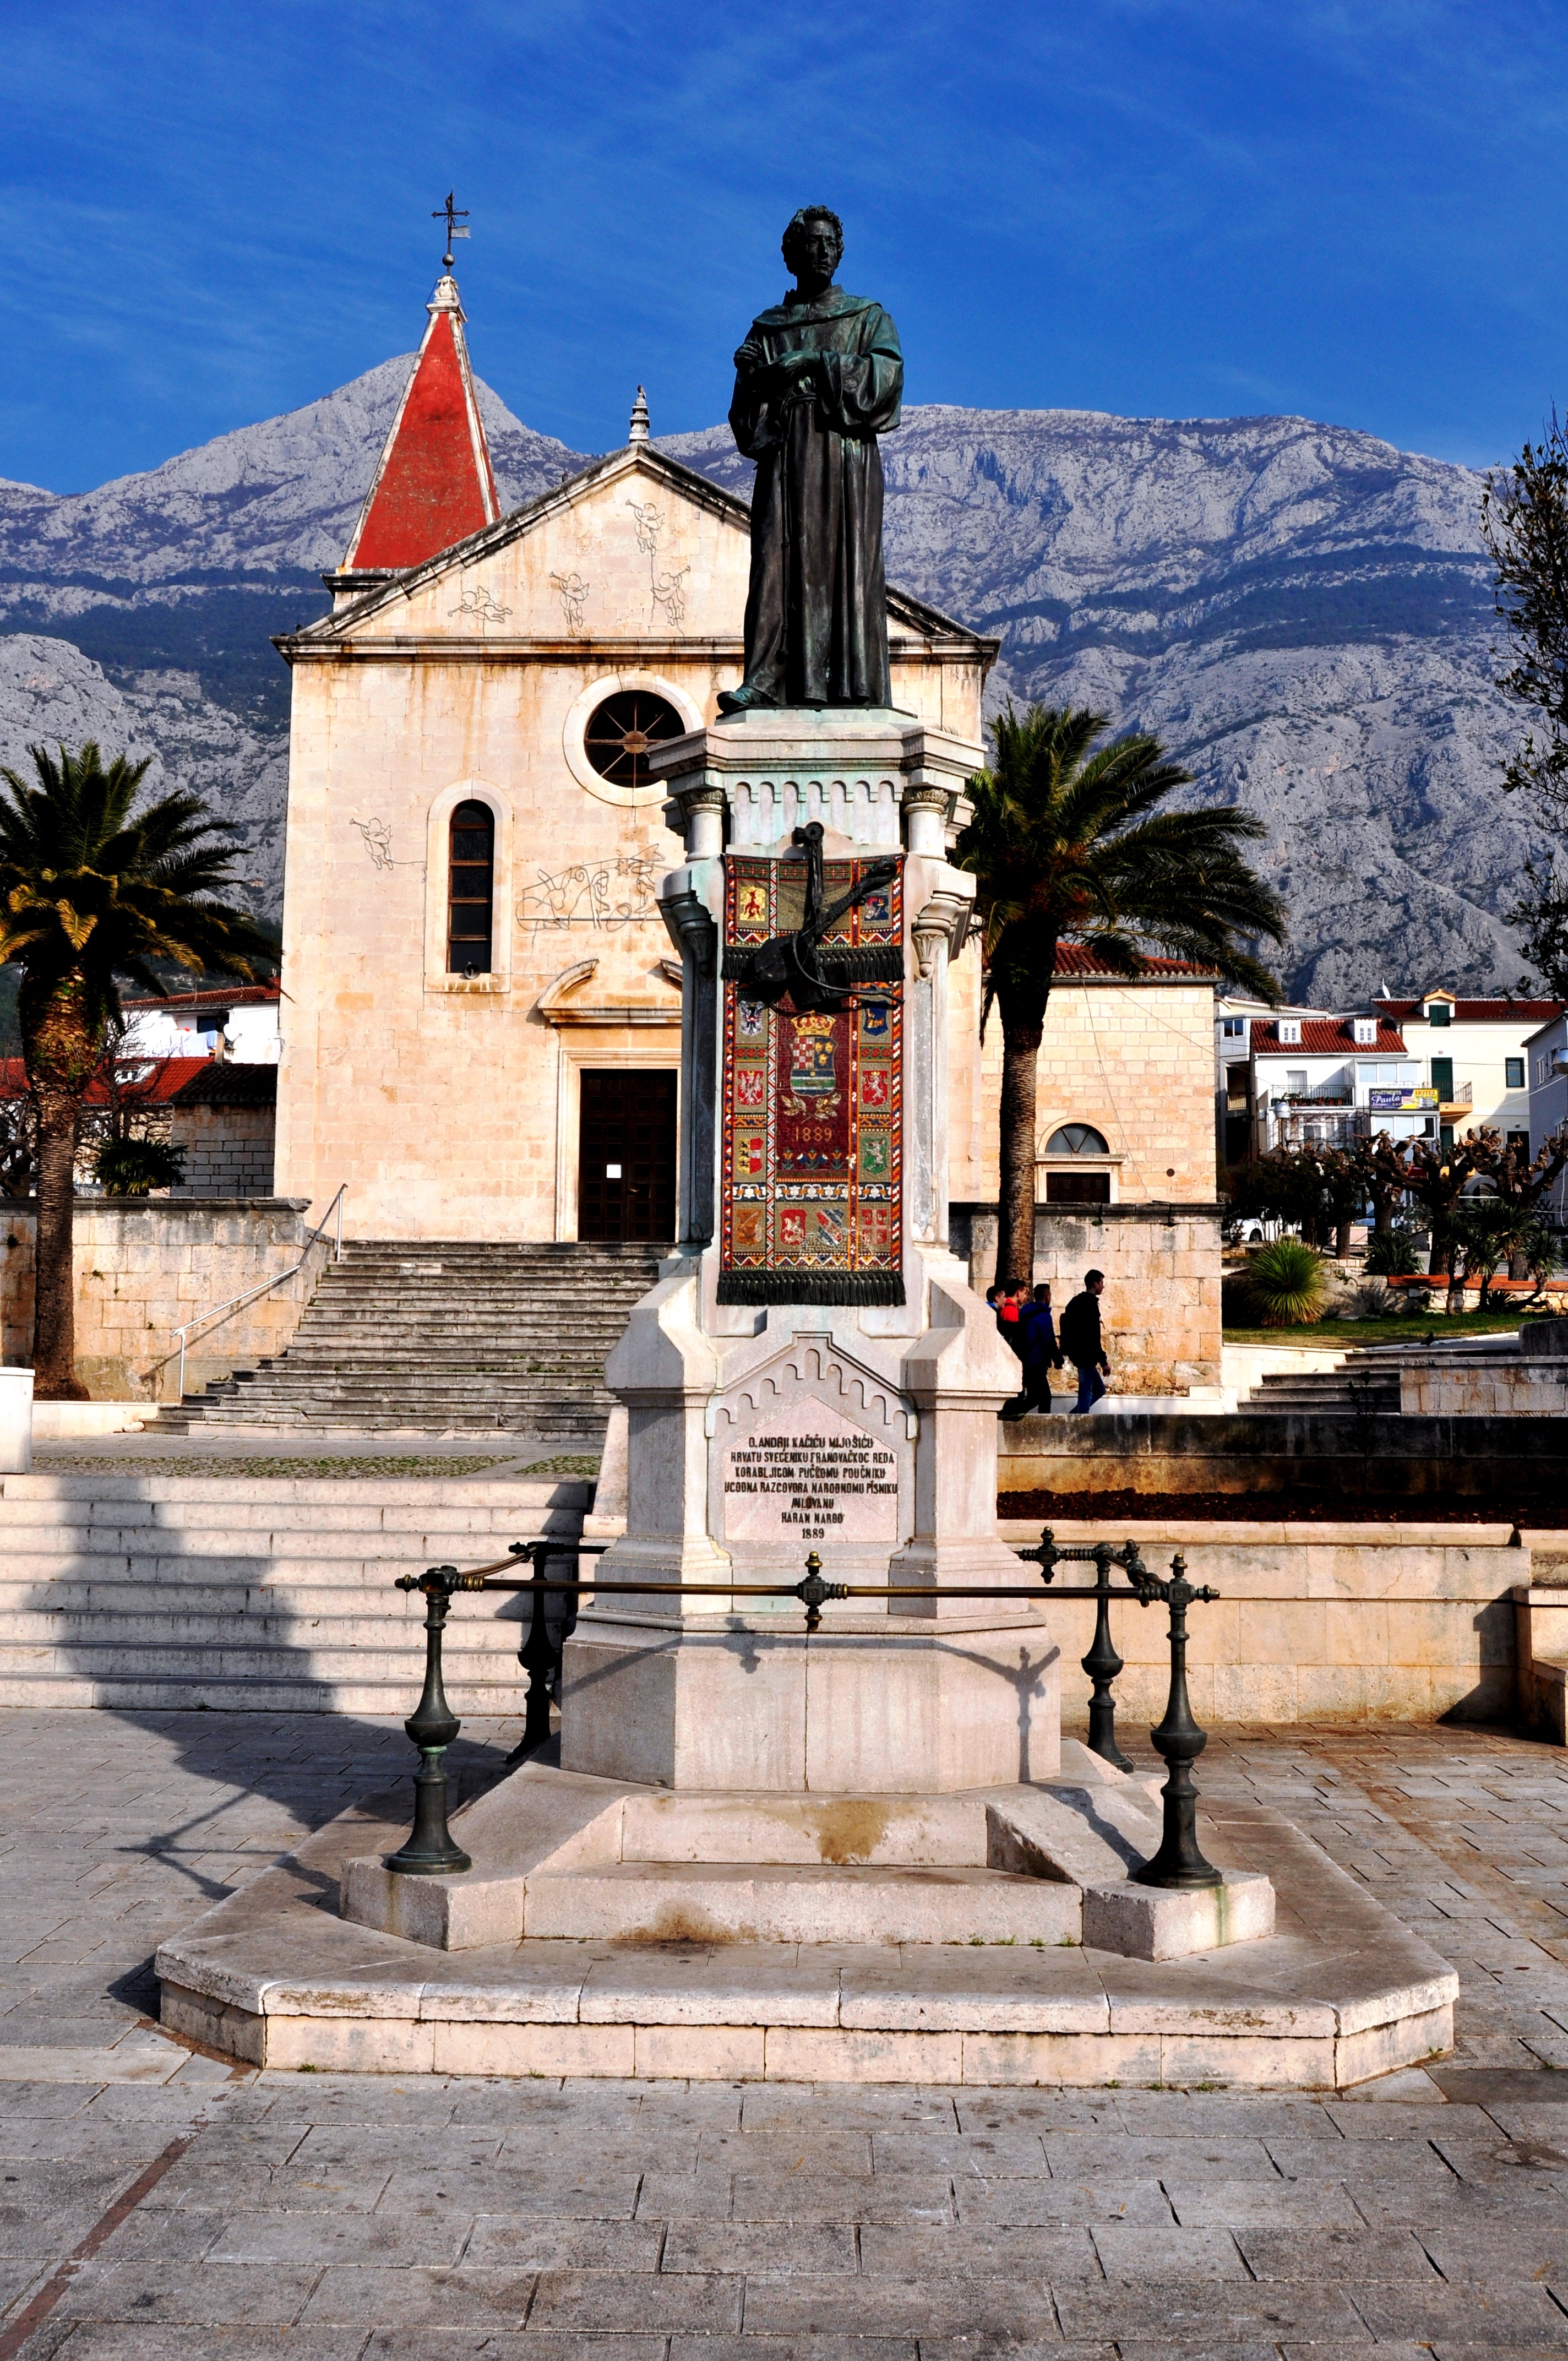
landscape, coast, town, monument, vacation, travel, europe, mediterranean, tower, plaza, landmark, church, chapel, tourism, place of worship, memorial, croatia, shrine, town square, destination, adriatic, dalmatia, ancient history, makarska, kacic square, concathedral st mark